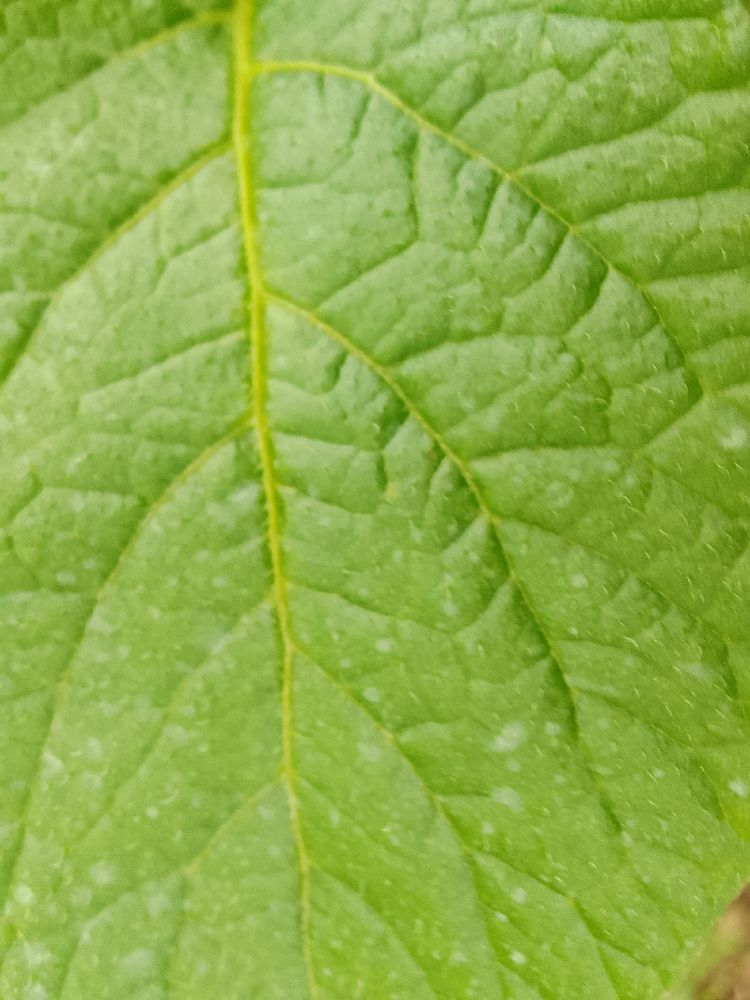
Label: Healthy